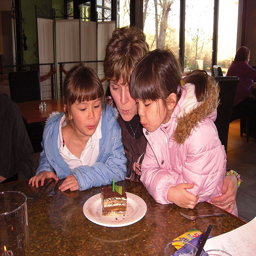
a woman and two small children blowing out a candle to apiece of dessert
These three are blowing out one candle on a piece of cake.
A woman and two girls blowing out a candle on a piece of cake
A woman and two young girls are blowing out a candle.
A woman and two girls blowing out a candle on a cake.